Buick Regal

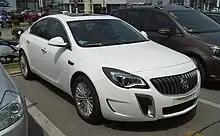
Buick Regal (China - facelift)

In the 2003 and 2004 model years, Buick officially offered — in collaboration with Troy, Michigan based tuners, Street Legal Performance, aka SLP Performance — the Buick Regal GSX, with dealer-supplied and installed options for both LS and GS models. The SLP GSX offered three packages, marketed as "stages". The Stage 1 package added 10 horsepower with the addition of a dual stainless steel cat-back exhaust system and free-flowing cold air induction system. The Stage 2 package added a Hypertech Power Programmer with an SLP custom calibration — good for an extra 20 horsepower on top of the Stage 1 package. The Stage 3 package added a 3.5-inch smaller diameter supercharger pulley to increase the boost. With an advertised 30 more horsepower than stock, the Stage 3 GSX was conservatively rated at and of torque.